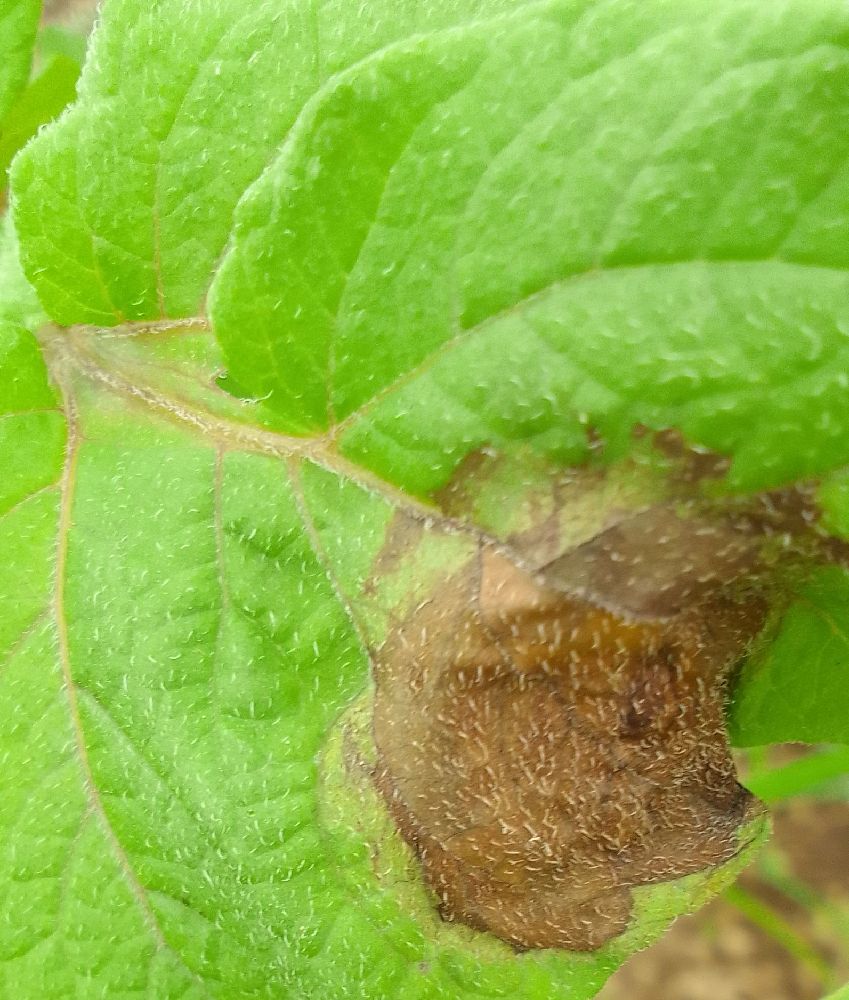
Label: Late blight